Tyosovo peat railway

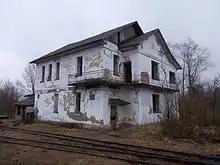
Dispatching station of Tyosovo-1 in April 2015

After perestroika Tyosovskoe TM, as well as many businesses in the country, has been liquidated and all the property transferred to several new peats. The turning point for the life of the narrow-gauge railway began in 1994 – the main consumers abandoned peat, its production fell to almost zero, it exported only for the needs of the township boilers. Rolling stock started to sell for scrap, nearly 200-kilometer narrow-gauge system is also put into scrap metal. He was pulled on the way Tyosovo-4, and in 1995 stopped traffic on Tyosovo-2. In 2002, the way there was completely sold for scrap. After a few years separate the work Peats Tyosovo-2 and Tyosovo-4 were eliminated.